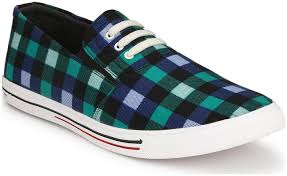
Label: Sneaker